British paintings in the Museo del Prado

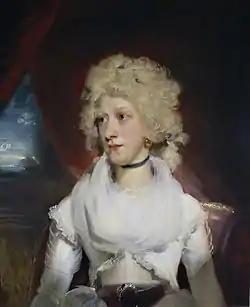
"Miss Martha Carr", 1789, portrait by Thomas Lawrence.

The collection of twenty-eight British paintings in the Museo del Prado is one of only two significant collections of British art in Spain - the other is the Museo Lázaro Galdiano, a private collection influenced by the personal taste of Paula Florido, the wife of its founder José Lázaro Galdiano. There is little British art in the former Spanish royal collection due to the English and Scottish Reformations and the ensuing tensions between Spain, England and Scotland. The works entered the collection through both purchase and donation, two in the 1880s and the rest mostly in the 20th century other than two at the end of the 19th century.